The Bigs 2

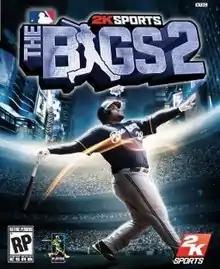
North American cover art for the Xbox 360

The Bigs 2 (known in Europe and Australia as The Bigs 2 Baseball) is a baseball sports video game developed by Blue Castle Games and published by 2K for the Xbox 360, PlayStation 3, PlayStation 2, Wii, and PlayStation Portable. The game serves as the direct sequel to "The Bigs". The first trailer for the game revealed players like Ozzie Smith, Wade Boggs, Roberto Clemente, and Reggie Jackson and a number of other Hall of Famers. Milwaukee Brewers All-Star first baseman Prince Fielder is the cover athlete chosen by 2K Sports. For the Xbox 360, PlayStation 3 and Wii editions of the game, the English play-by-play announcer is Damon Bruce while the Japanese announcer is Kasey Ryne Mazak. It was released in 2009.